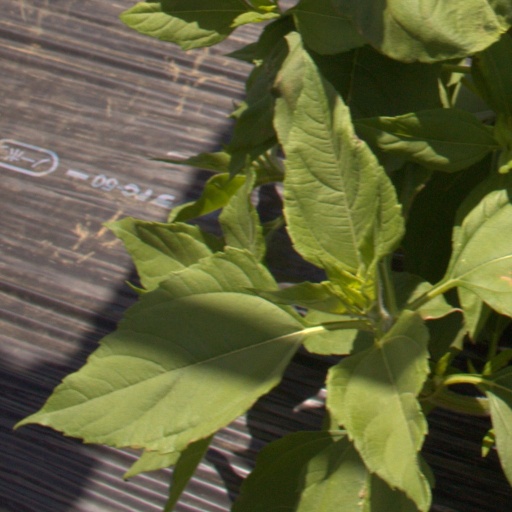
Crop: Jerusalem artichoke